Red Hand Day

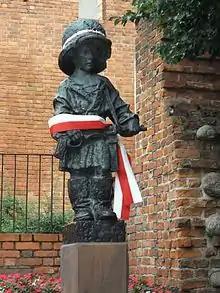
Warsaw's Little Insurgent monument commemorates all child soldiers who fought in World War II and earlier conflicts.

The Additional Protocols to the 1949 Geneva Conventions (1977, Art. 77.2), the Convention on the Rights of the Child (1989), and the Rome Statute of the International Criminal Court (2002) all forbid state armed forces and non-state armed groups from using children under the age of 15 directly in armed conflict (technically "hostilities"). This is now recognised as a war crime.